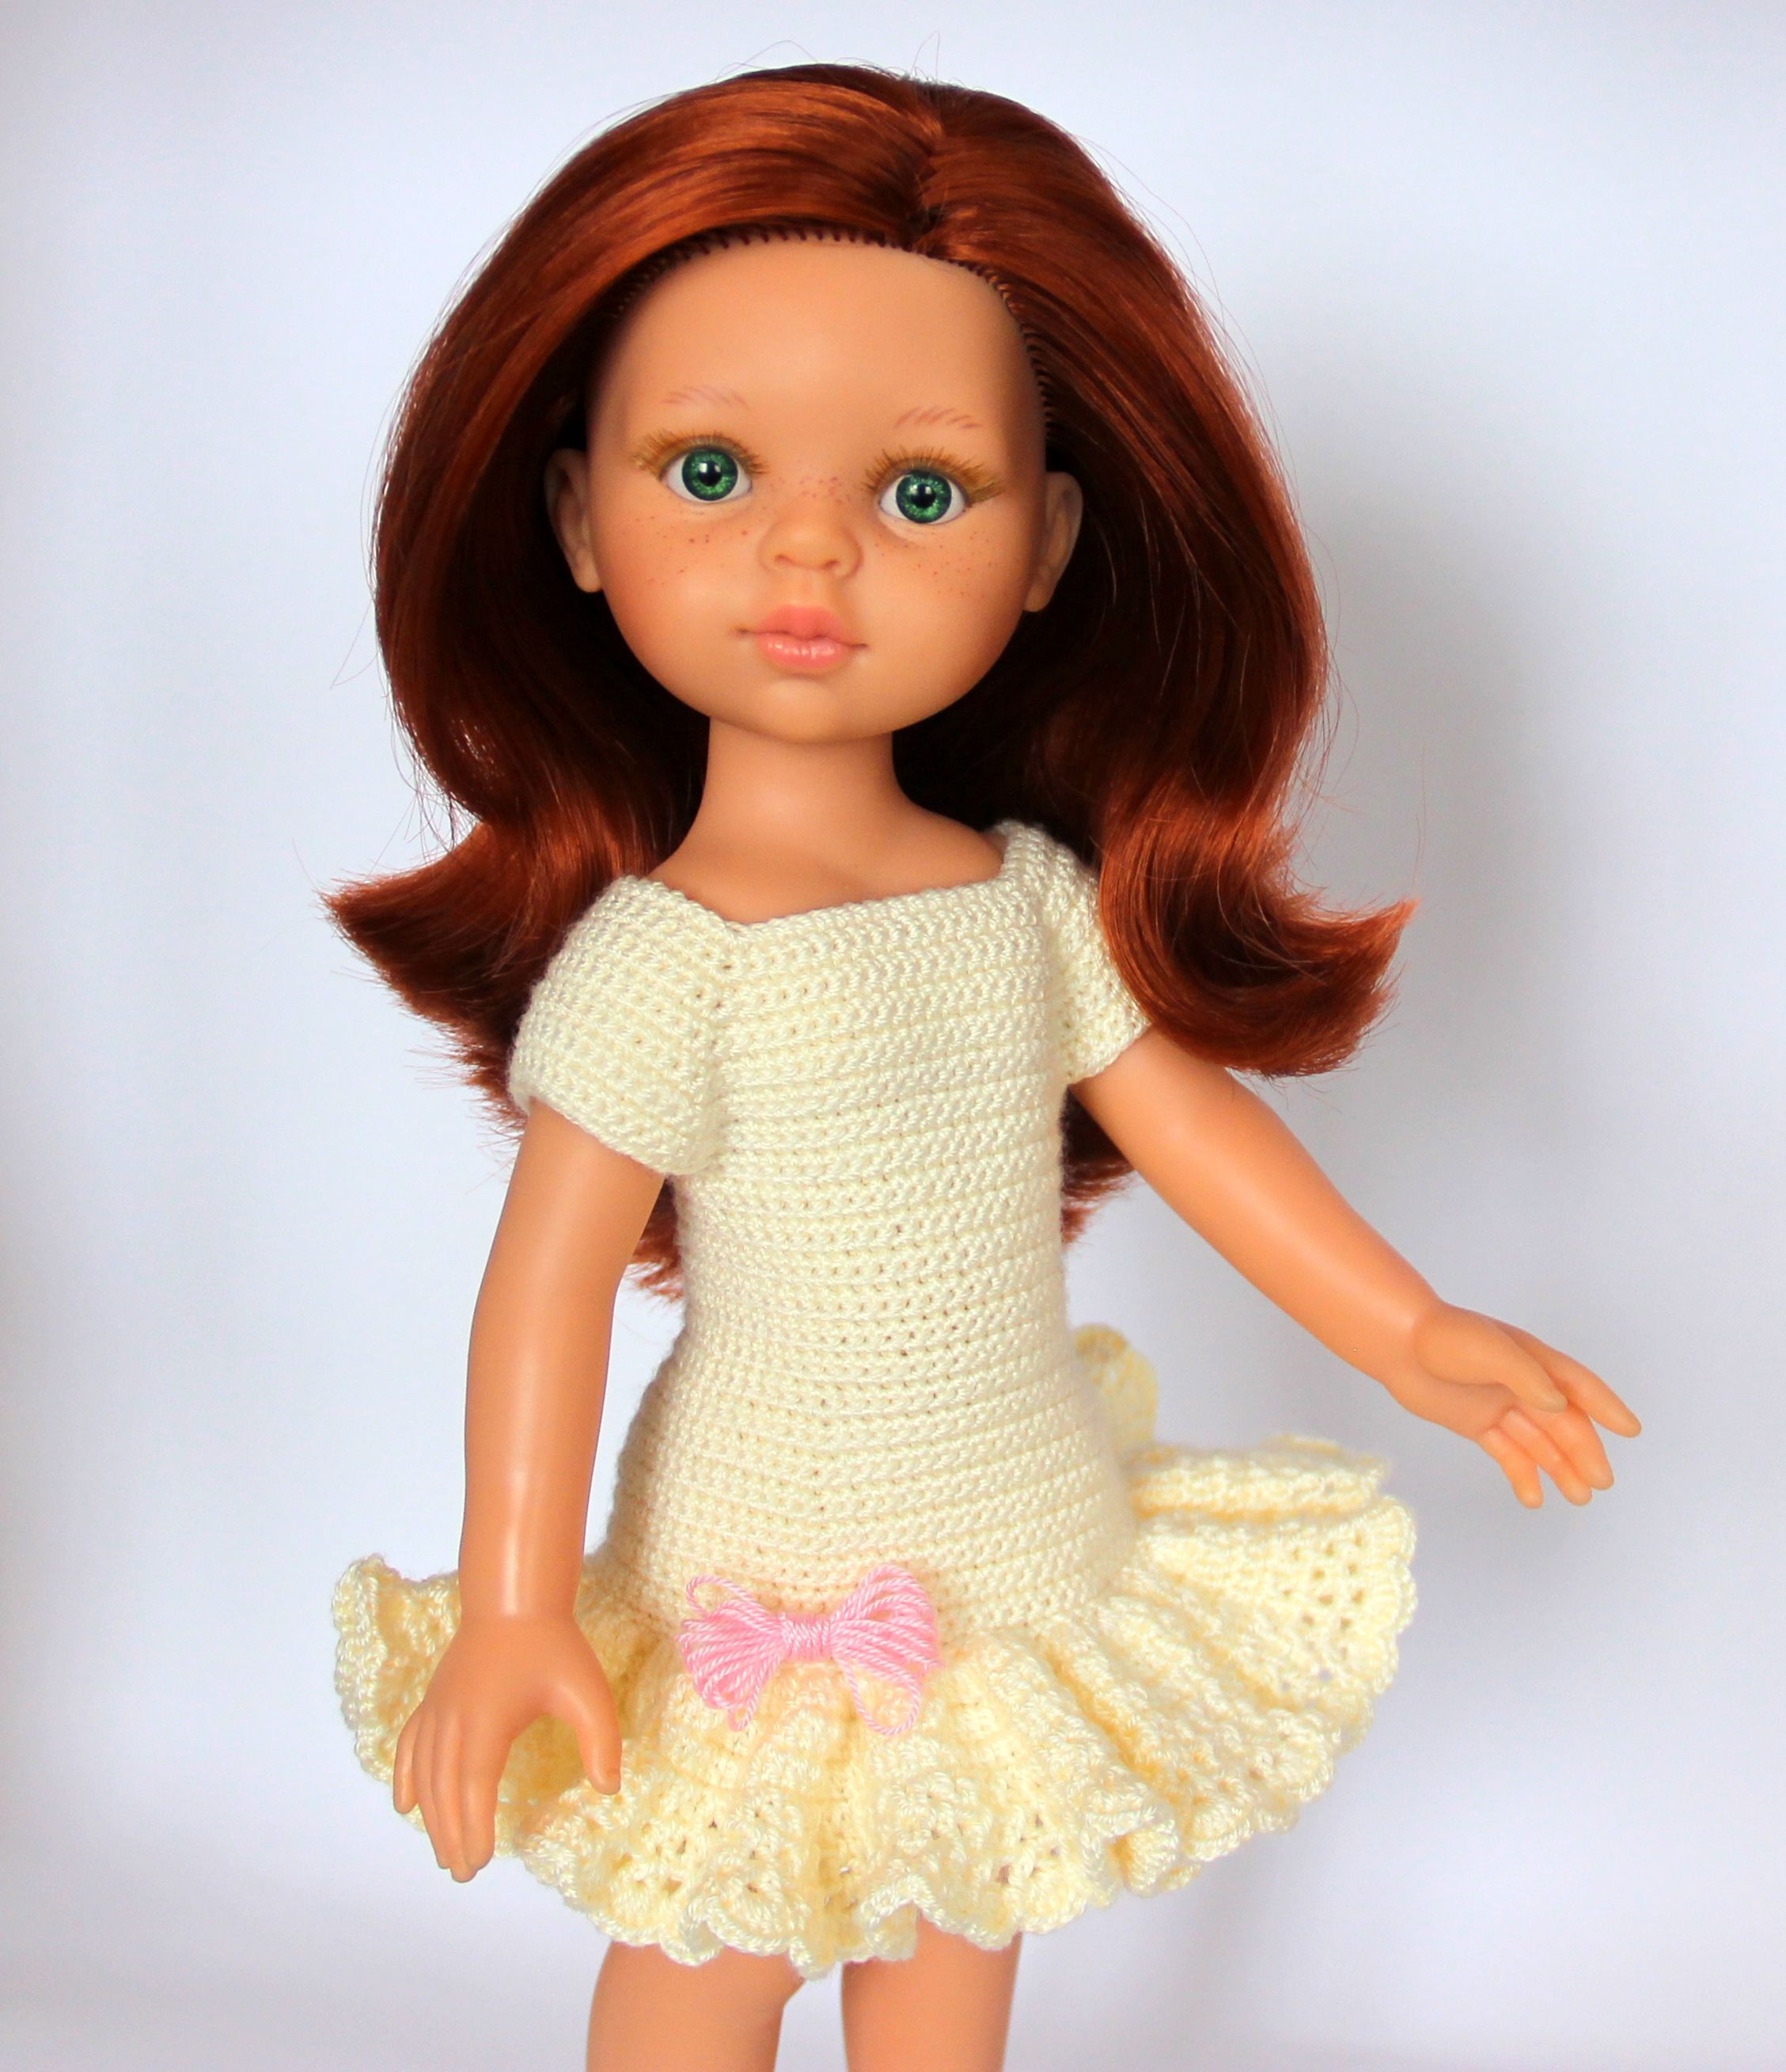
pink, toy, baby doll, knitting, doll, dress, toddler, redhead doll, doll paola reina, toys for girls